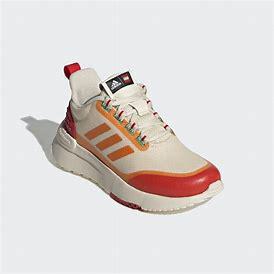
Brand: Adidas
Model: Racer Tr X Lego